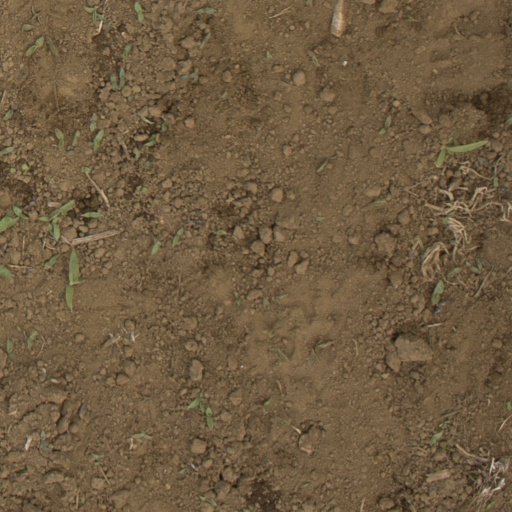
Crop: Jerusalem artichoke